Hossein Hashemi

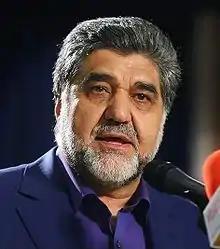
Hashemi in 2016

Seyyed Hossein Hashemi ( born 7 July 1953, Mianeh, East Azerbaijan) is an Iranian politician who served as Governor of Tehran province from September 8, 2013, to September 24, 2017. He was previously a member of the Parliament from 1992 to 2012. He was also Head of Department of Industries at the Parliament and also President of Iran's Cycling Federation from 1995 to 2005.